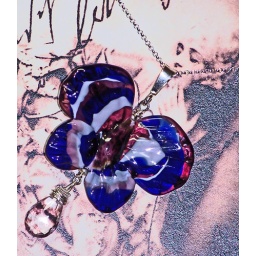
My handmade glass lampwork butterfly in a simple setting with a beautiful pink amethyst coiled in sterling silver wire.